The Legend of Kage

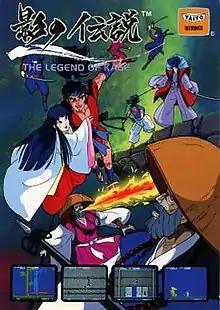
Arcade flyer

is a hack-and-slash video game developed and published by Taito for arcades. In this game, the player controls the ninja Kage, with the objective being to get through five stages in order to save the princess Kirihime. These stages are littered with enemies, but Kage has various skills and weapons on his hands in order to get through them.